Norrland dialects

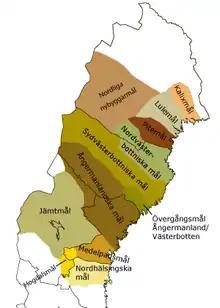
Geography of Norrland dialects according to Karl-Hampus Dahlstedt and Per-Uno Ågren from 1954

Below is a list of common subdialectal divisions of Norrland dialects, beginning in the north and ending in the south.